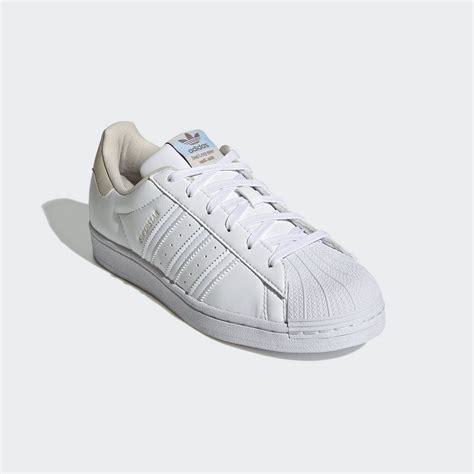
Brand: Adidas
Model: Superstar